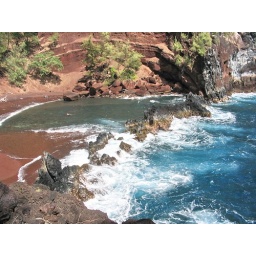
red sand beach in Hana Maui